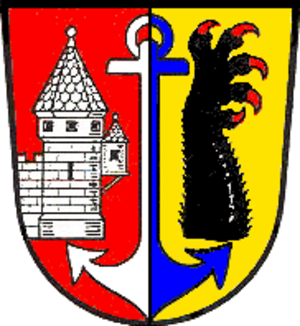
Stolzenau est une commune de l'arrondissement de Nienburg/Weser en Basse-Saxe. Ce chef-lieu d’agglomération est traversé par la Weser.